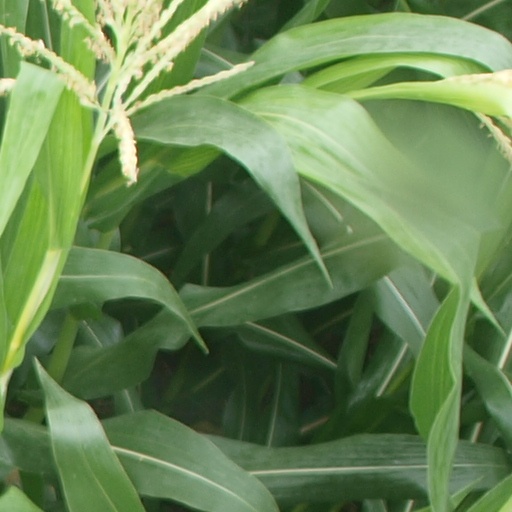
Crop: maize; corn